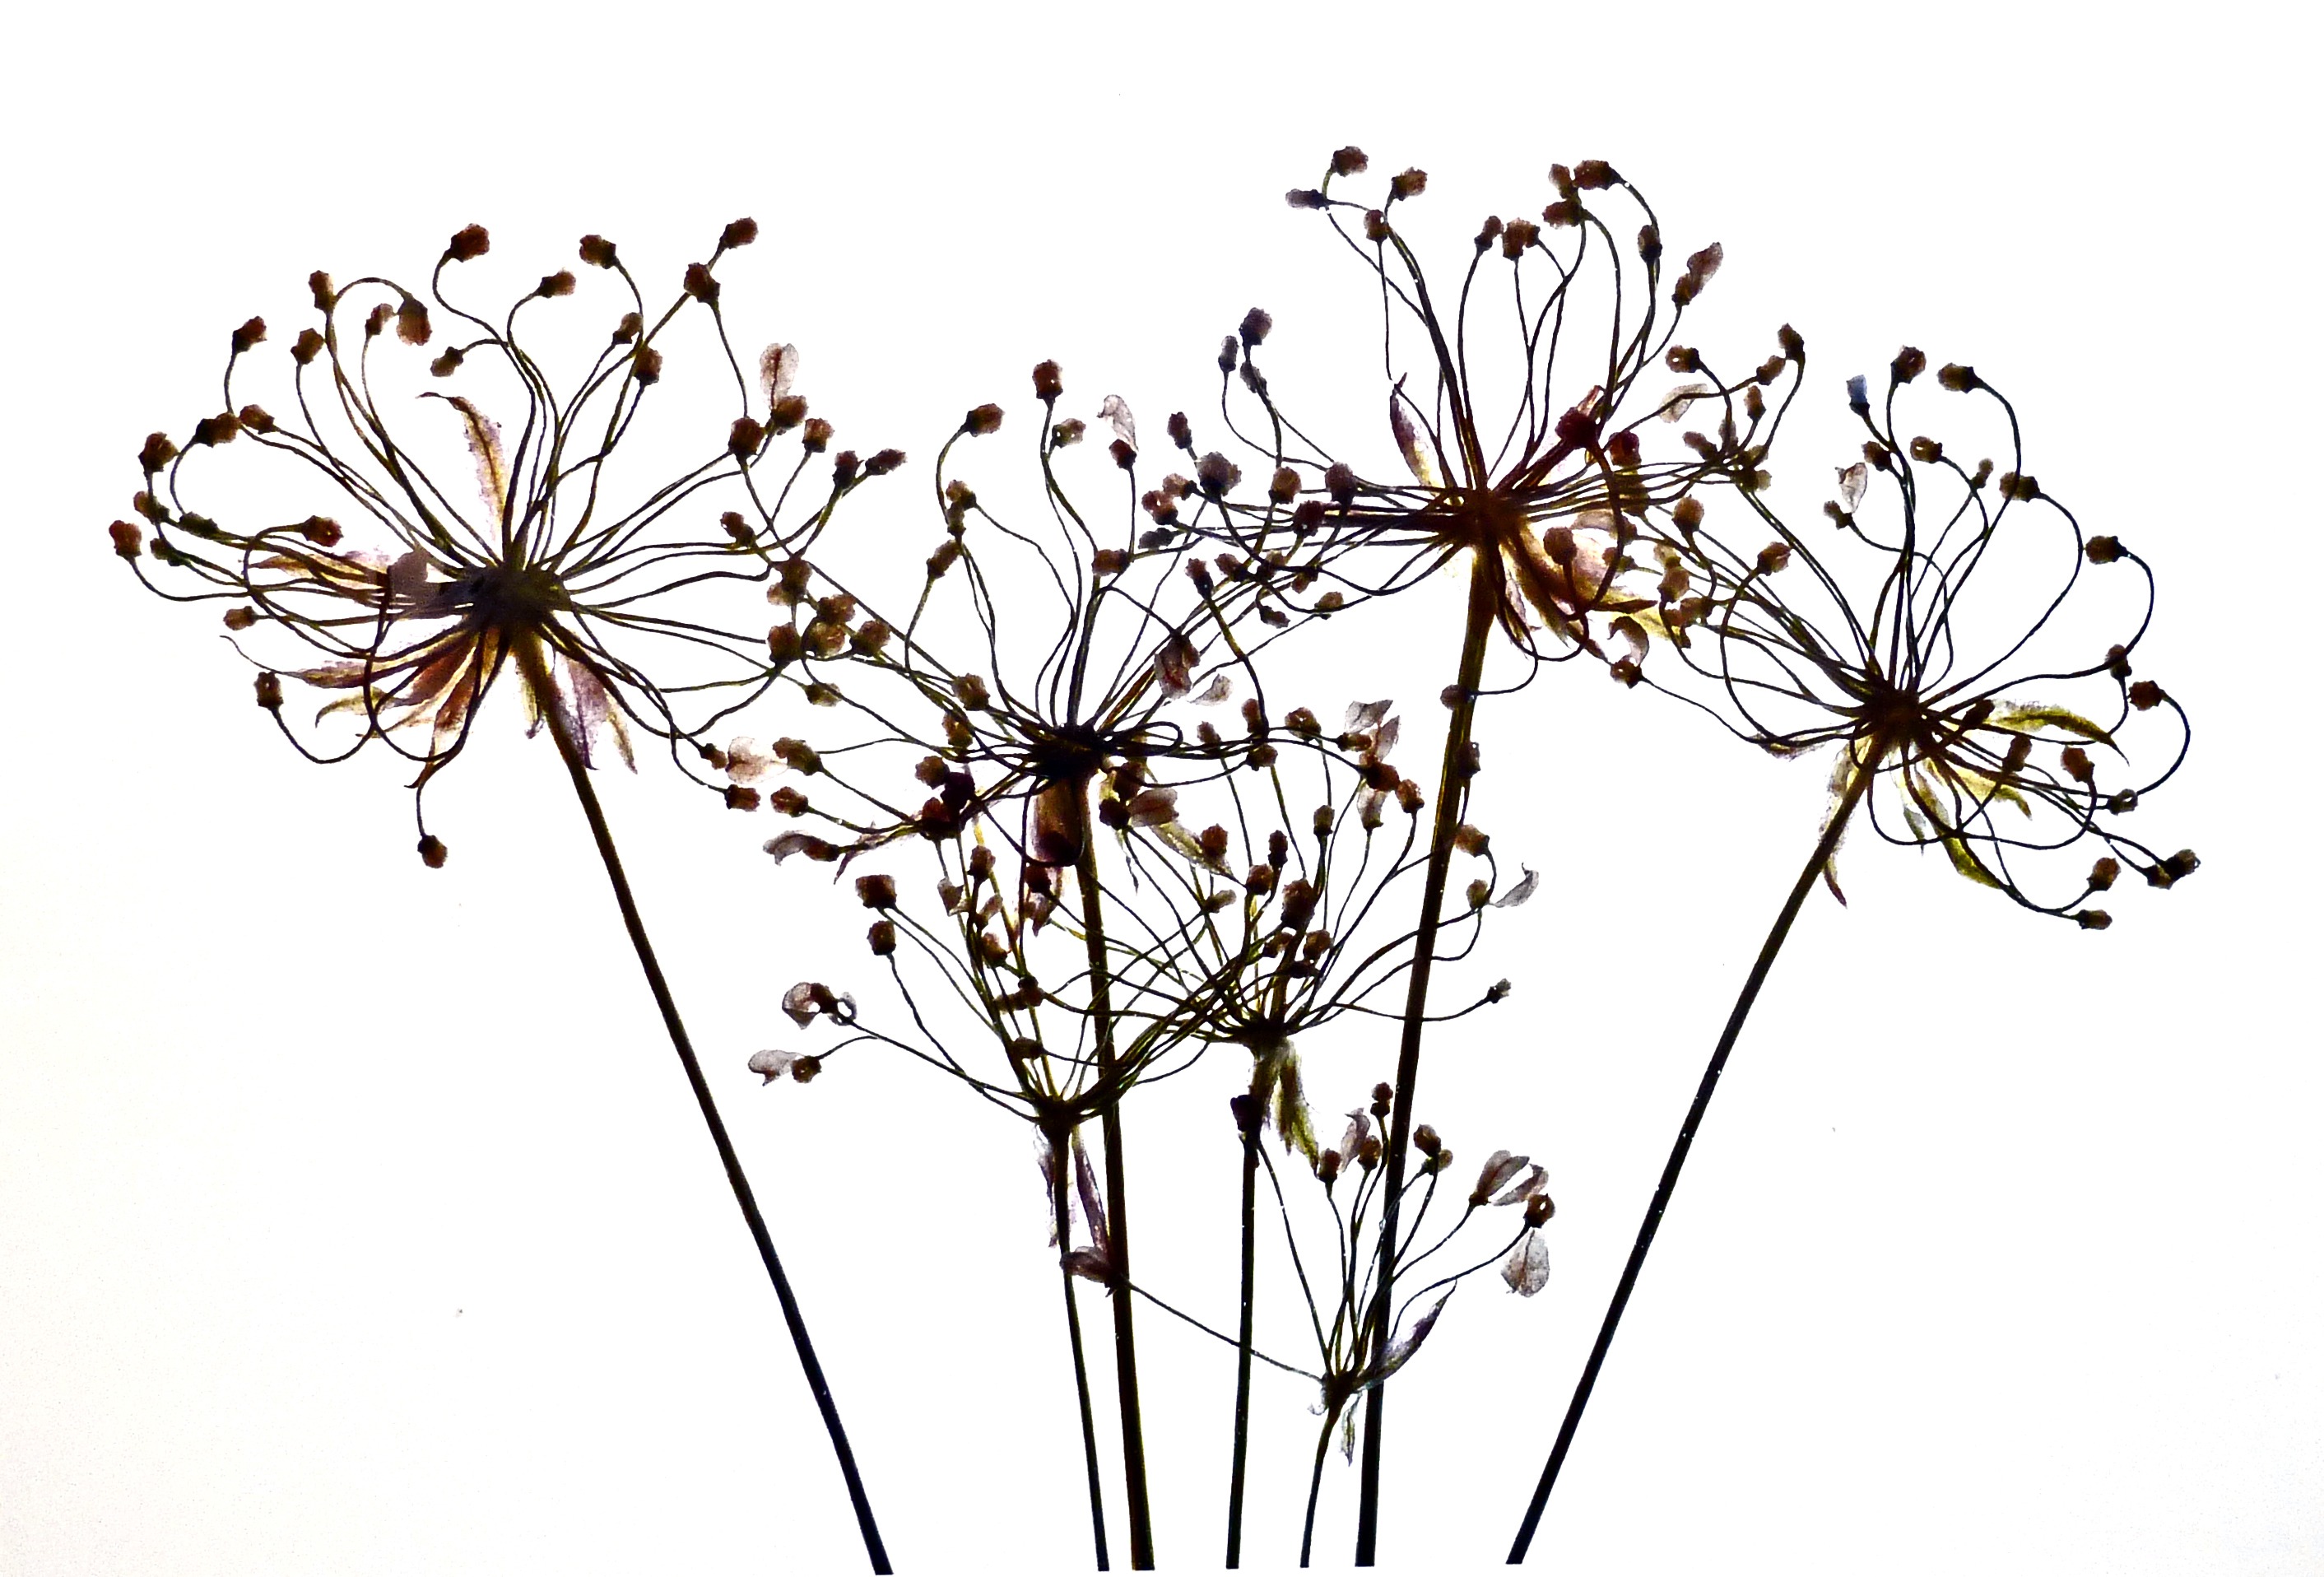
nature, branch, blossom, plant, flower, dry, decoration, line, cherry blossom, twig, arrangement, illustration, backlight, filigree